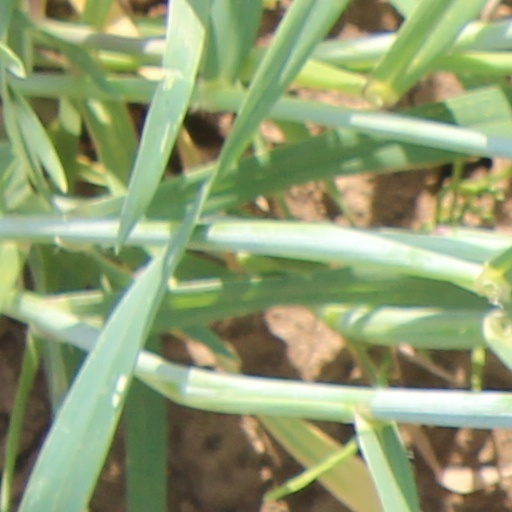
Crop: wheat